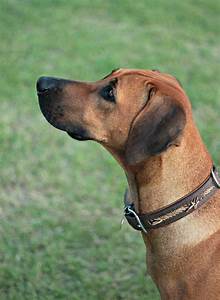
Label: dog